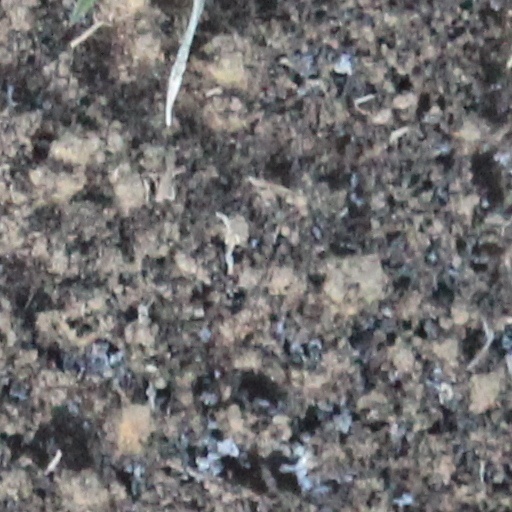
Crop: wheat